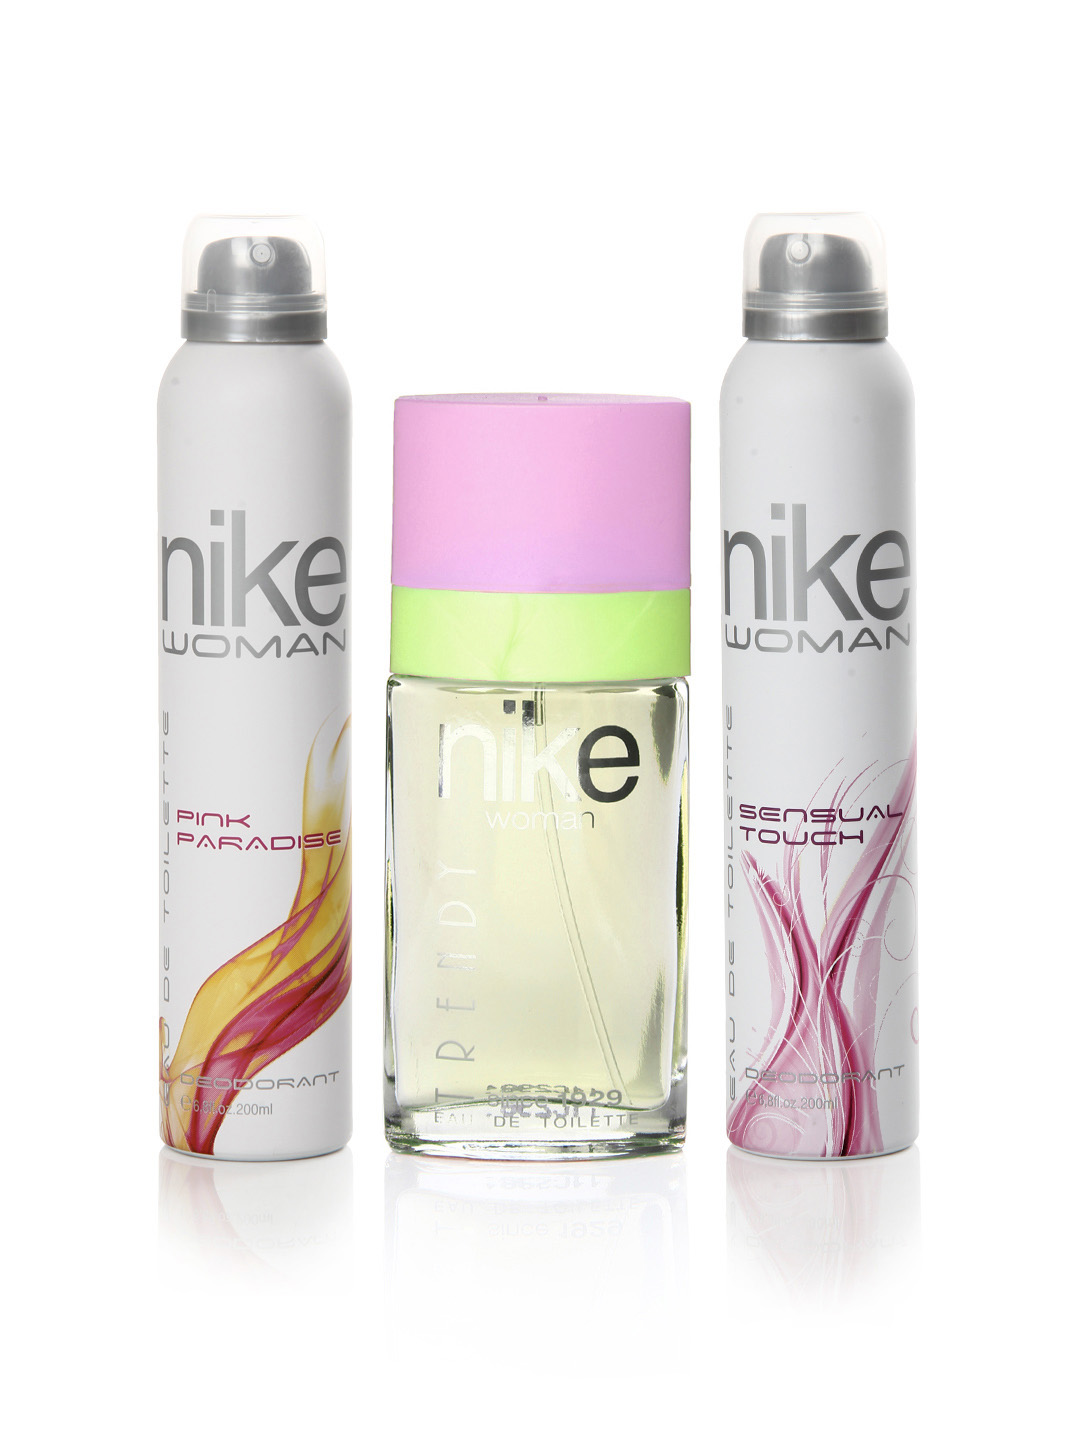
Nike Women Pack of 3 Fragrance Gift Set
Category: Personal Care / Fragrance / Fragrance Gift Set
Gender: Women
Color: White
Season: Spring 2017
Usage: Casual